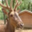
Label: deer